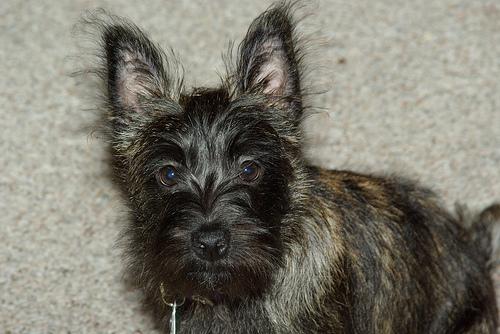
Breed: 211-n000009-cairn